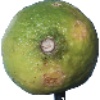
Label: Limes 1